David Stewart Wylie

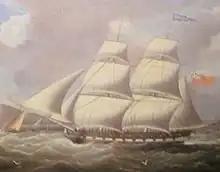
Brig "Mary Scott"

In 1841 the brig "Mary Scott", the property of Margaret Little, was wrecked and sank in the Irish Sea in a collision, off the Point Lynas Lighthouse. The other ship involved was the "Brooklyn" of New York, Richardson captain. The master of the "Mary Scott" in 1831, sailing to Valparaiso and Lima, was William Scott. later during the 1830s, at Callao, Peru, the Bethel flag was flying "at the mast-head of the "Mary Scott", of Liverpool, commanded by Captain Scott." Scott, a Baptist, conducted a mission meeting.